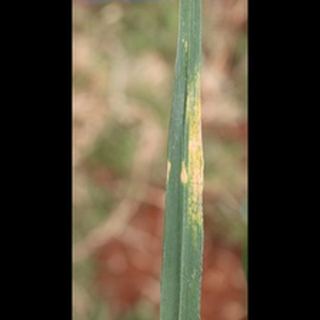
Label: wheat_black_rust